Georg Milbradt

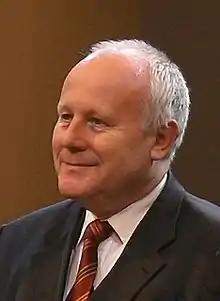
Milbradt in 2006

Georg Milbradt (born 23 February 1945) is a German politician of the Christian Democratic Union (CDU) who served as Minister-President of Saxony from 2002 to 2008.